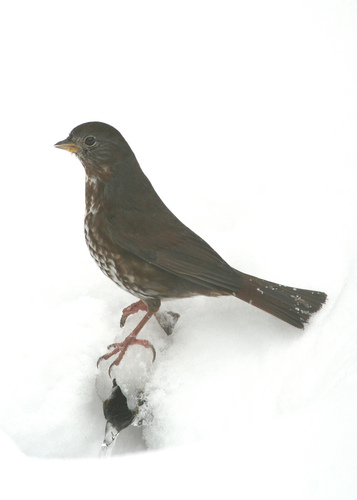
this bird is brown with white speckled breast. the retrices are also speckled. the bill has a yellow underside.
a small bird with a short pointed bill, the head is small compared to the body, and the back is grey.
this is a brown bird with white spots on its belly.
this bird is brown and white in color with a stubby beak, and brown eye rings.
this bird has a long neck and a smaller head, it's back is a medium dark gray, it has white speckles on its belly.
this dark brown bird has white spots on its breast and belly.
a small grey bird with white spots from its throat to its belly, it has a very small bill.
this bird is black with white spots and has a very short beak.
this bird has a yellow bill and dark grey wings and crown.
this bird has long pink legs, a wide tail, a spotted belly, a short neck, is brown and white in color, and a short pointed beak.
Species: Fox Sparrow